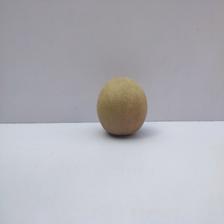
Size: Small